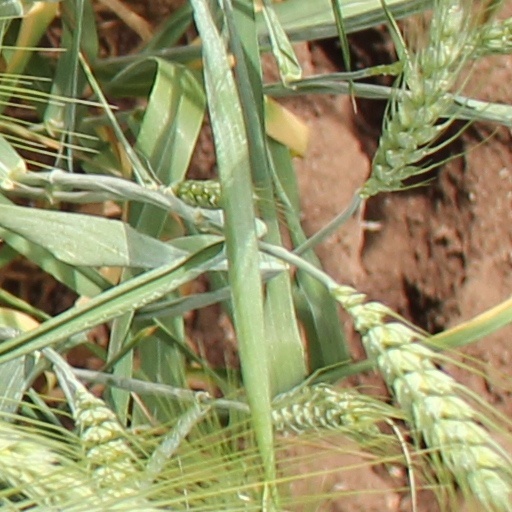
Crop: wheat